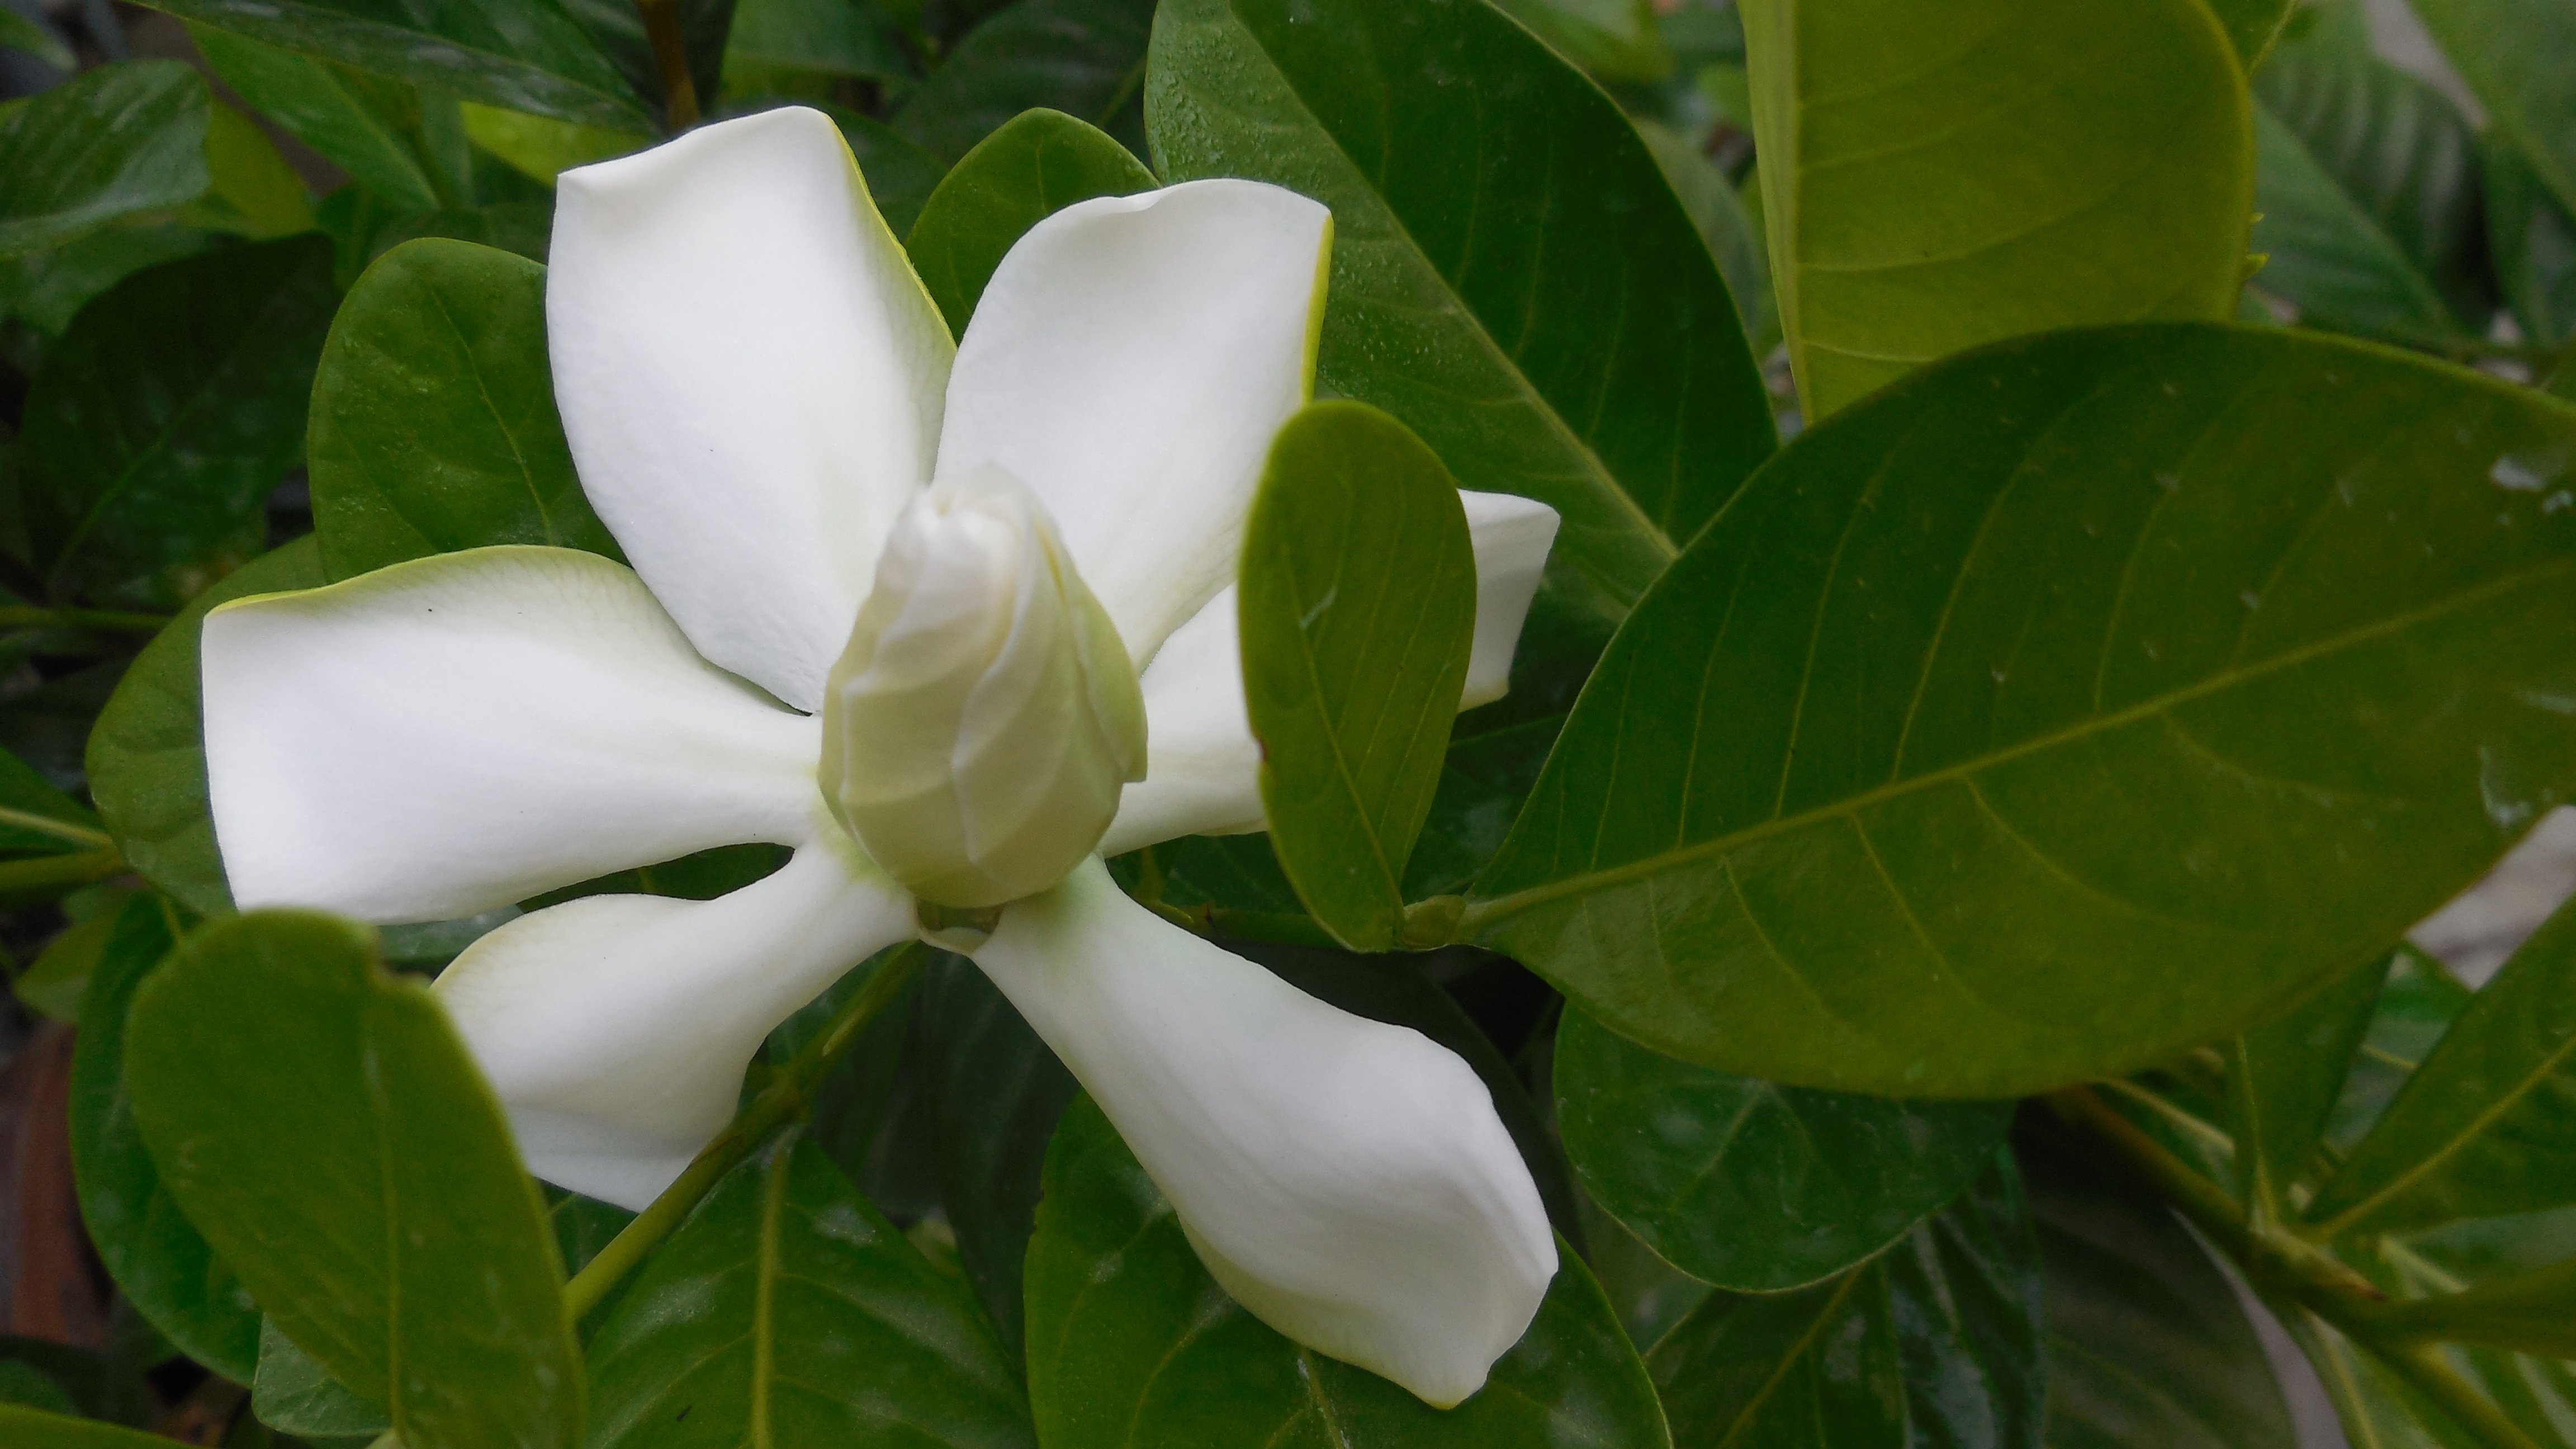
plant, white, leaf, flower, petal, rose, fresh, flora, gardenia, jasmine